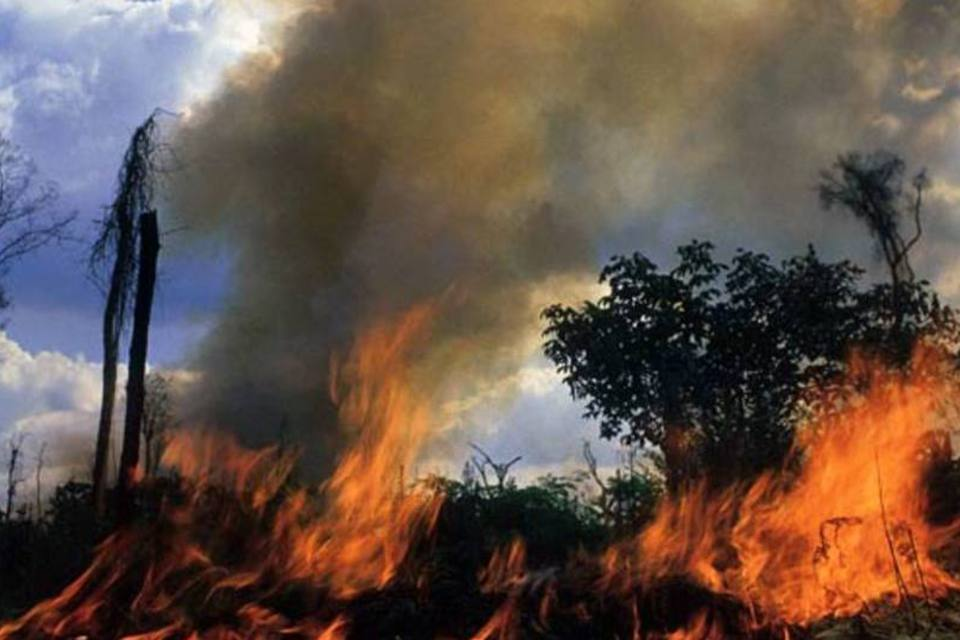
Fire: yes
Smoke: yes